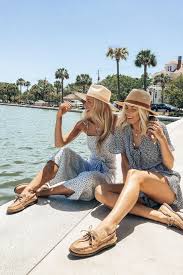
Label: Boat